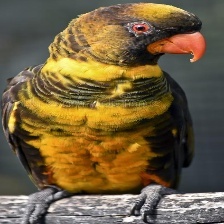
Species: DUSKY LORY
Scientific name: PSEUDEOS FUSCATA
ImageNet parent category: lorikeet